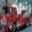
Label: truck